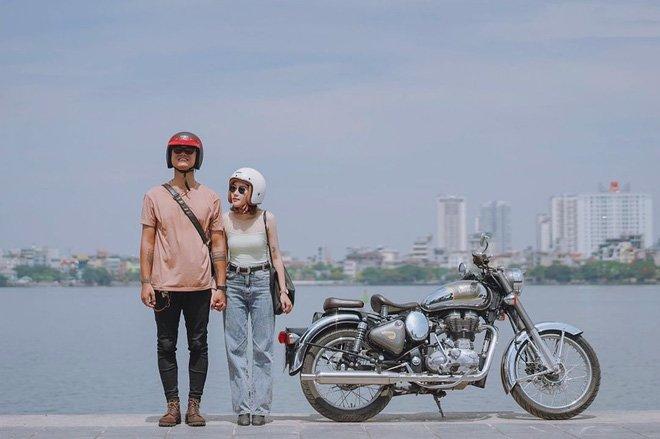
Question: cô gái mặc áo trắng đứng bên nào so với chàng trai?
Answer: cô gái mặc áo trắng đứng ngay bên tay trái của chàng trai